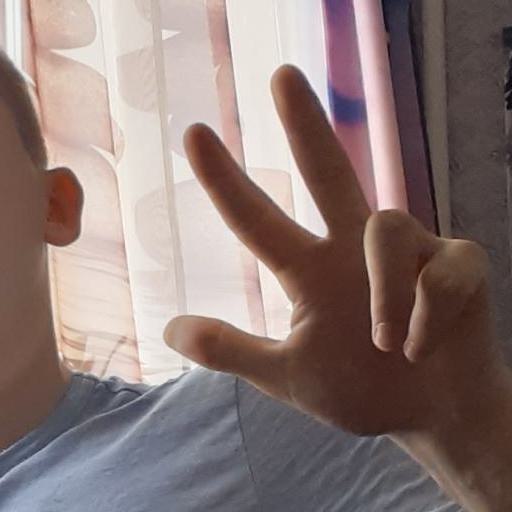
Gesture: three2